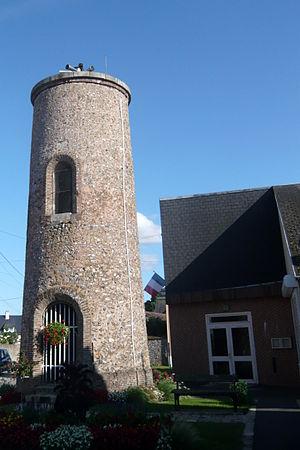
Ancienne éolienne, Chartainvilliers, Eure-et-Loir (France).
Chartainvilliers est une commune française située à 15 km au nord-est de Chartres, dans le département d'Eure-et-Loir en région Centre-Val de Loire.